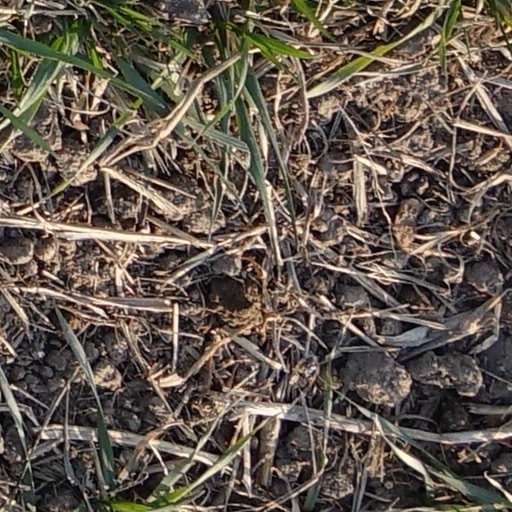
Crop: wheat